Ennodu Vilayadu

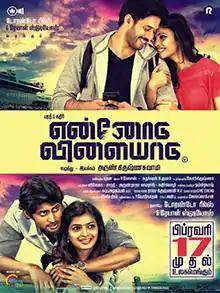
Theatrical release poster

Ennodu Vilayadu is a 2017 Indian Tamil-language action thriller film written and directed by Arun Krishnaswami. The film stars Bharath, Kathir, Sanchita Shetty and Chandini Tamilarasan, with Radha Ravi and Yog Japee in supporting roles. Featuring music composed by newcomer Moses and Sudharshan M. Kumar, "Ennodu Vilayadu" was released on 17 February 2017 to negative reviews.